Anselm of Canterbury

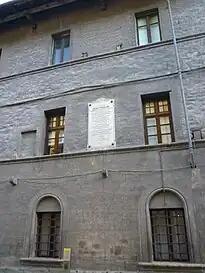
A plaque commemorating the supposed birthplace of Anselm in Anselm street, Aosta, Italy. (The identification may be spurious.)

Anselm was born in or around Aosta in Upper Burgundy sometime between April 1033 and April 1034. The area now forms part of the Republic of Italy, but Aosta had been part of the post-Carolingian Kingdom of Burgundy until the death of the childless Rudolph III in 1032. The Emperor Conrad II and Odo II, Count of Blois then went to war over the succession. Humbert the White-Handed, Count of Maurienne, so distinguished himself that he was granted a new county carved out of the secular holdings of the bishop of Aosta. Humbert's son Otto was subsequently permitted to inherit the extensive March of Susa through his wife Adelaide in preference to her uncle's families, who had supported the effort to establish an independent Kingdom of Italy under William V, Duke of Aquitaine. Otto and Adelaide's unified lands then controlled the most important passes in the Western Alps and formed the county of Savoy whose dynasty would later rule the kingdoms of Sardinia and Italy.